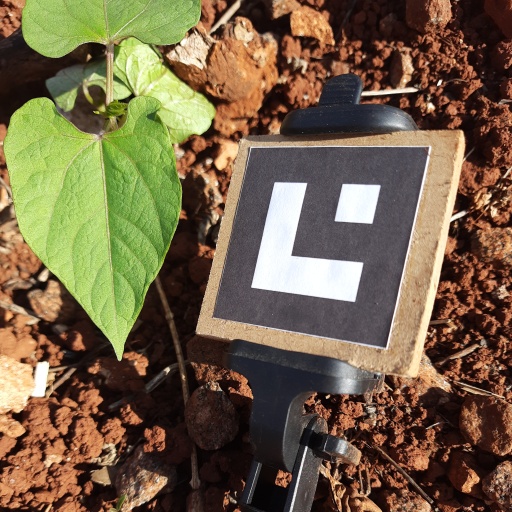
Observations: wavy surface, no eating holes, under sunlight